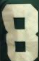
Number: 8